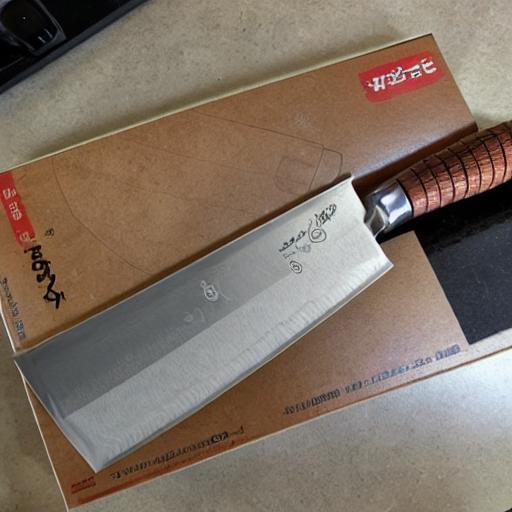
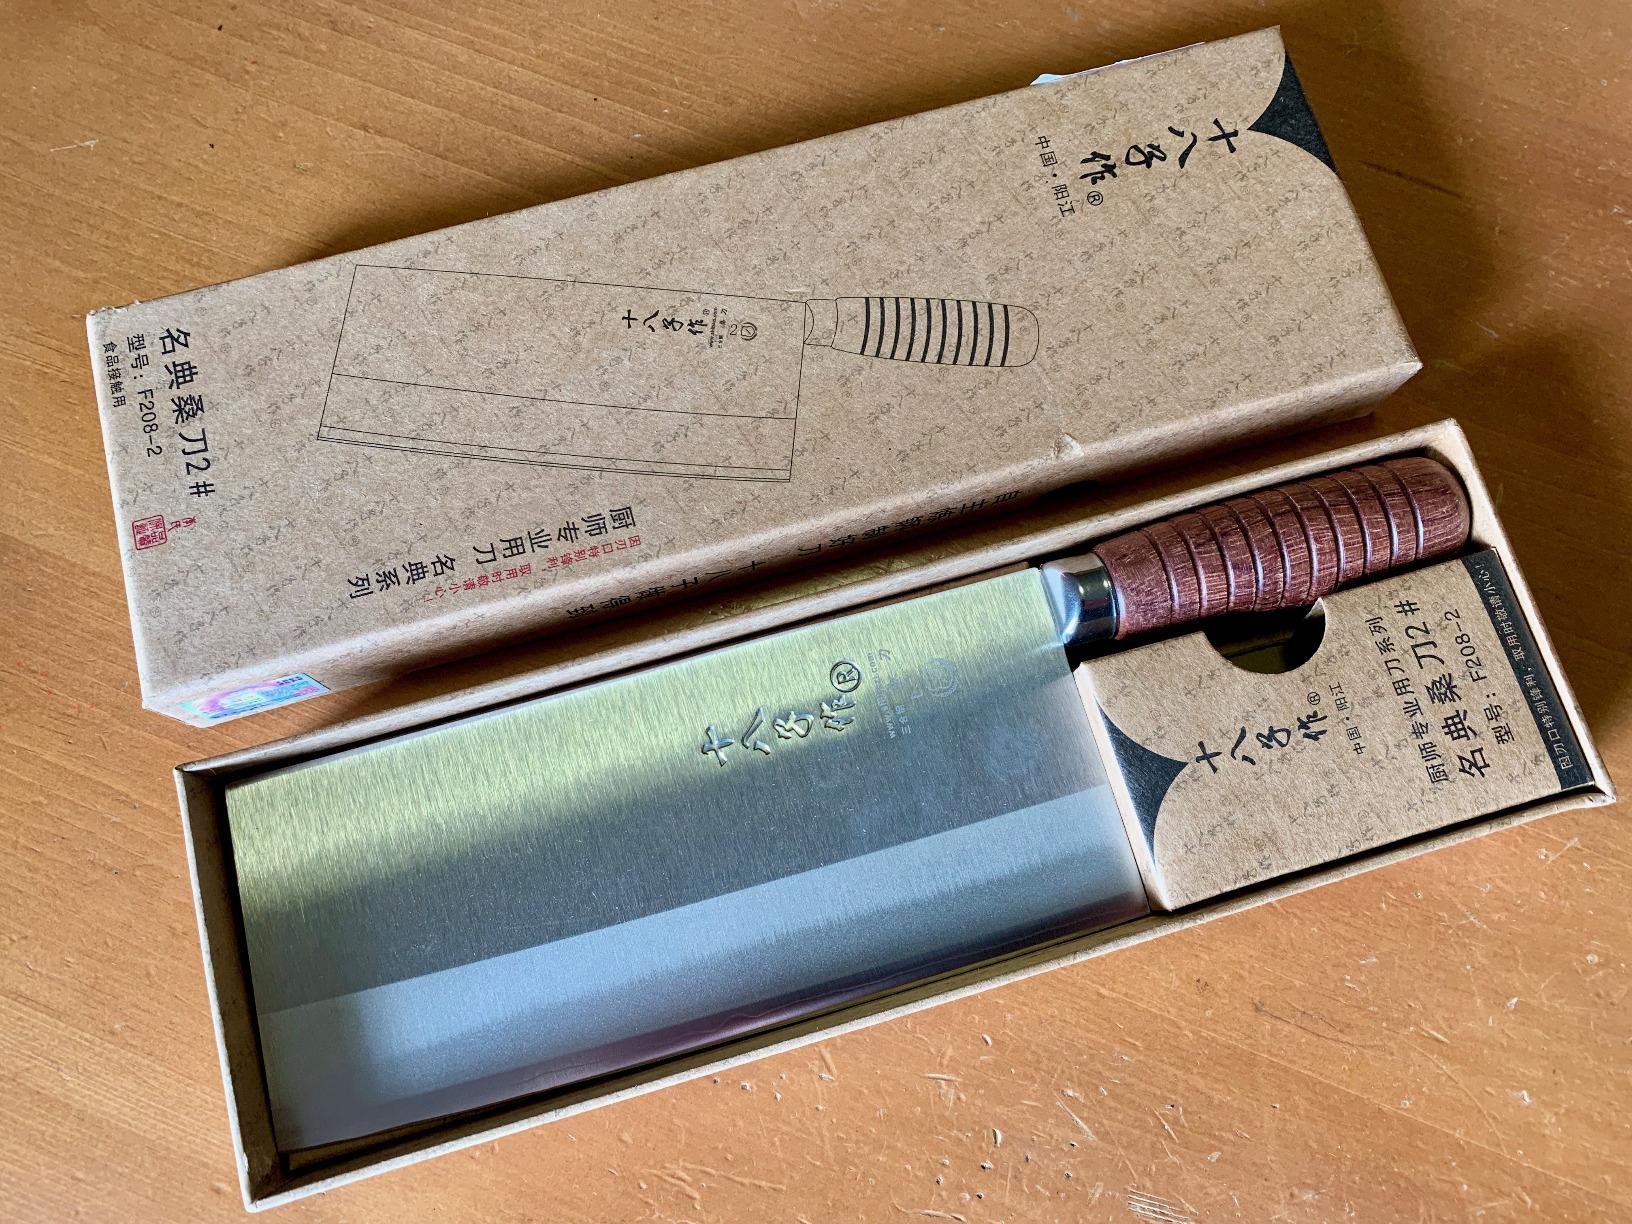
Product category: items_knife
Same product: no